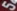
Number: 5